YJ-83

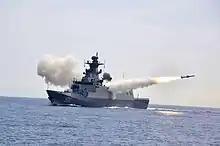
C-802

The C-802 precedes the closely related YJ-83. It is powered by the French TRI 60-2 turbojet and has a range of . The C-802 is considered a part of the YJ-83 family by the US military. The C-802 was likely an export-only design. From the 1990s, it was erroneously reported that it was used by China as the "YJ-2". It is not an export version of the YJ-82; the two are separate developments.